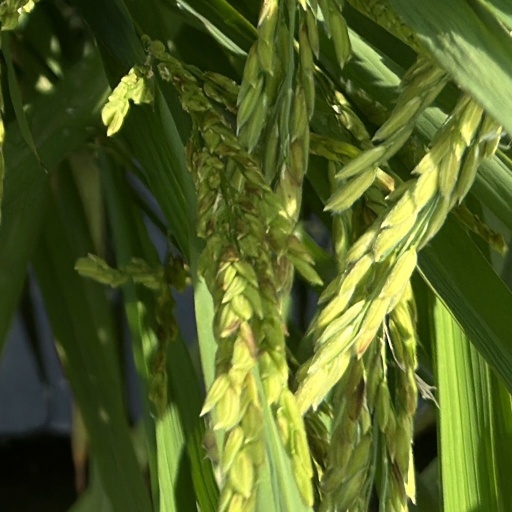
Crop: rice